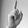
ASL letter: D